James Macnabb Campbell

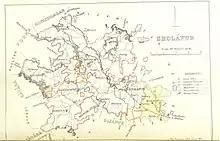
Solapur district map from the "Gazetteer of the Bombay Presidency"

In June 1873 Campbell was asked to take on the compilation of the "Gazetteer of the Bombay Presidency". By August 1884 the statistical accounts alone occupied 27 volumes averaging 500 pages each. William Wilson Hunter as editor of "The Imperial Gazetteer of India" largely based the Bombay portions on Campbell's work. Campbell completed his "Bombay Gazetteer" at the end of 1901, in 34 volumes, and 26 sections; he himself wrote in those dealing with ethnology. In 1904 Reginald Edward Enthoven added an index volume, and updated some earlier statistics; in 1910 Stephen Meredyth Edwardes added three further volumes on the history of the town and island of Bombay.